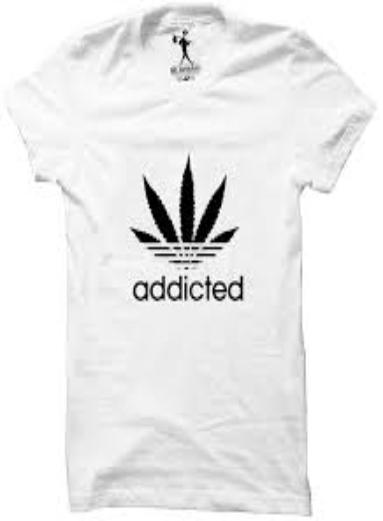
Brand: Addicted
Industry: Clothes